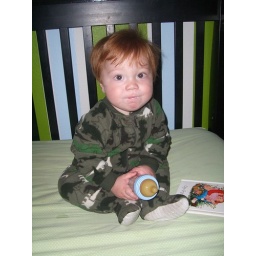
hanging out in our big boy bed